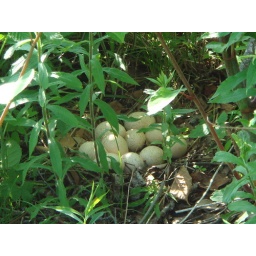
Turkey eggs at base of tree in front of camp